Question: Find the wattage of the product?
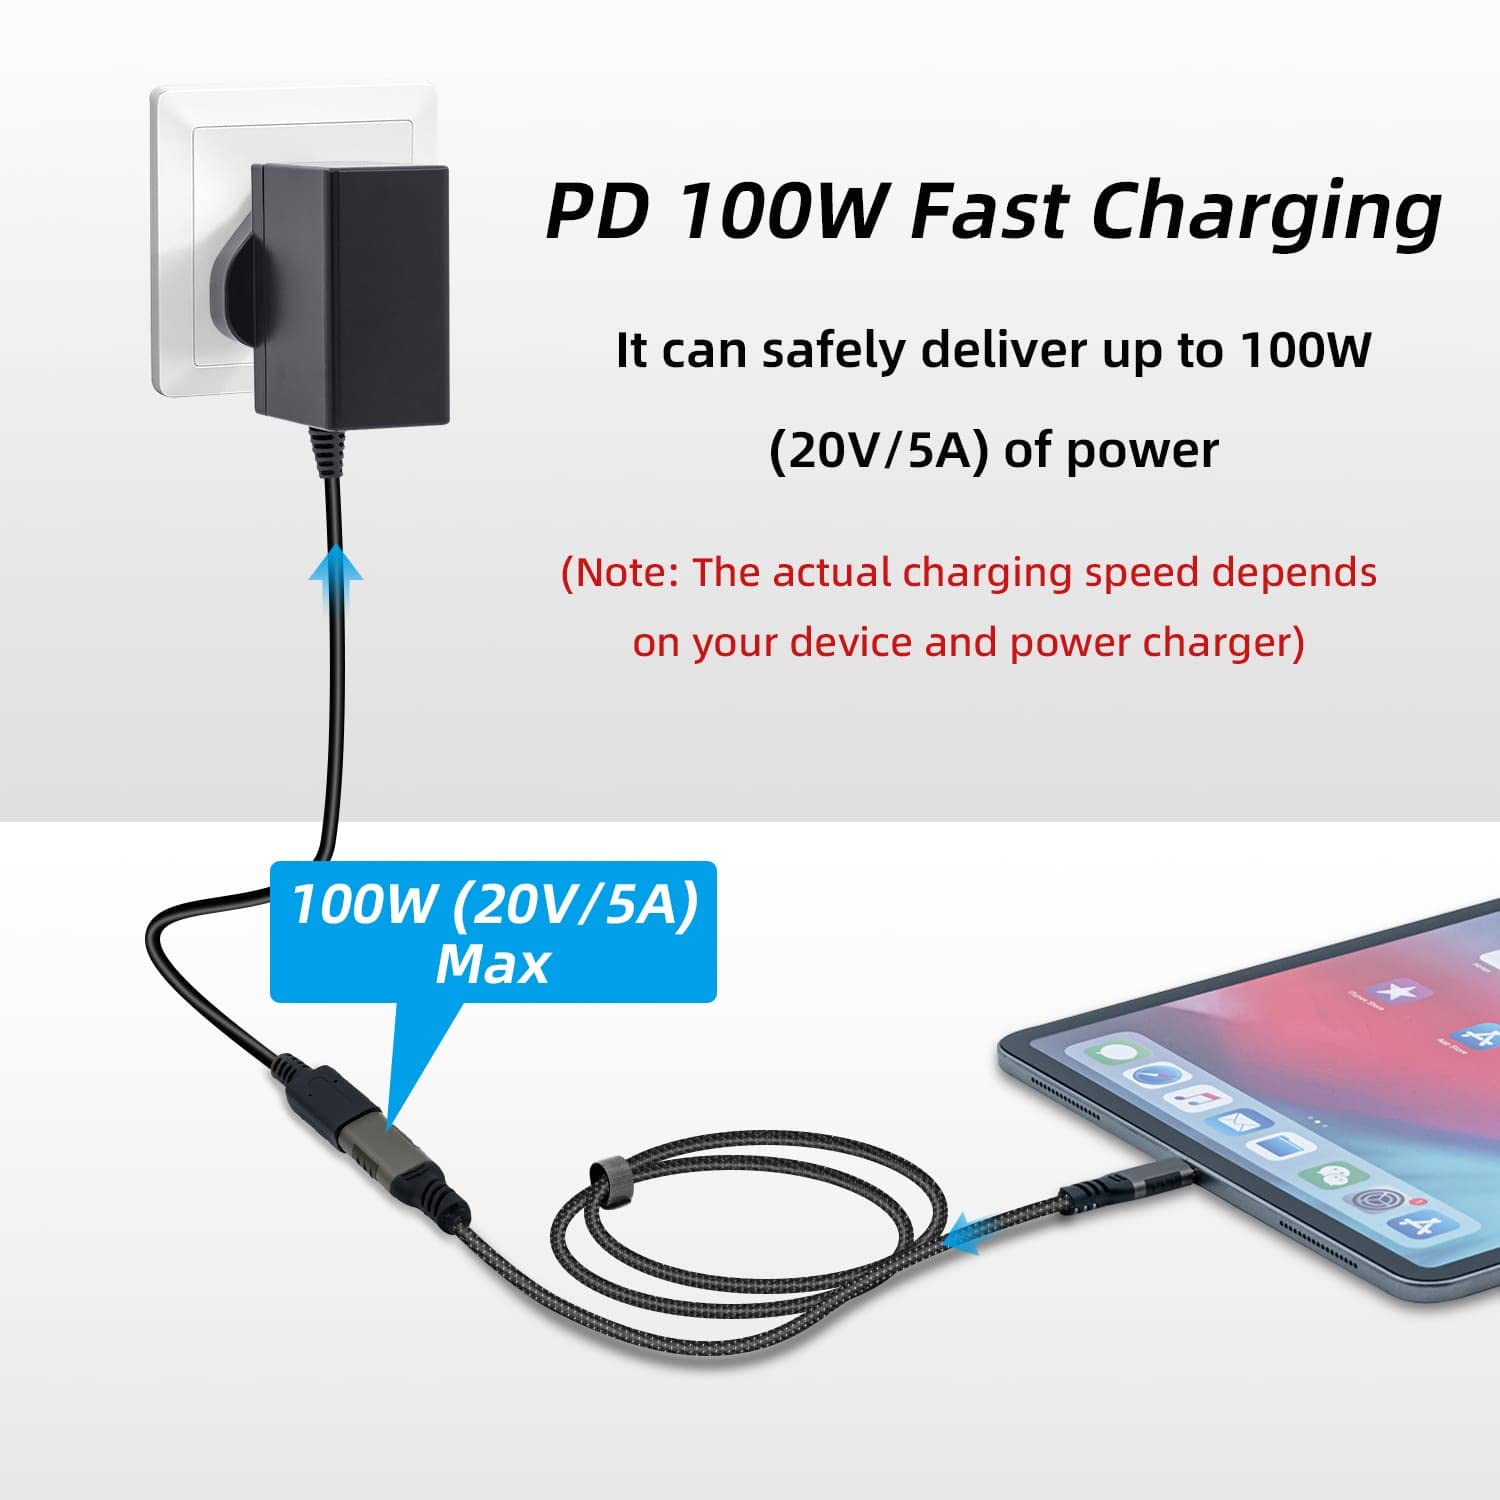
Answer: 100.0 watt